Wu Xin

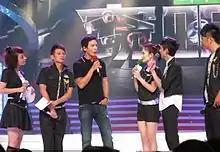
Wu Xin (farthest left) interviewing Daniel Wu (third from left) along with co-hosts (from left) Li Weijia, Xie Na, He Jiong and Du Haitao

Wu Xin (born 29 January 1983), also named Orfila, is a Chinese television host and actress famous for co-hosting the variety show "Happy Camp" on Hunan Satellite TV with fellow hosts He Jiong, Xie Na, Du Haitao and Li Weijia from 2006 to 2021.